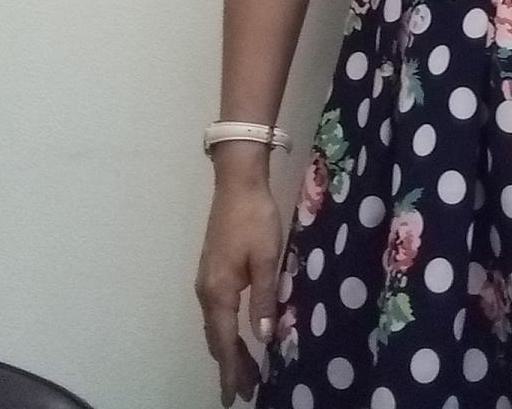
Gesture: no_gesture